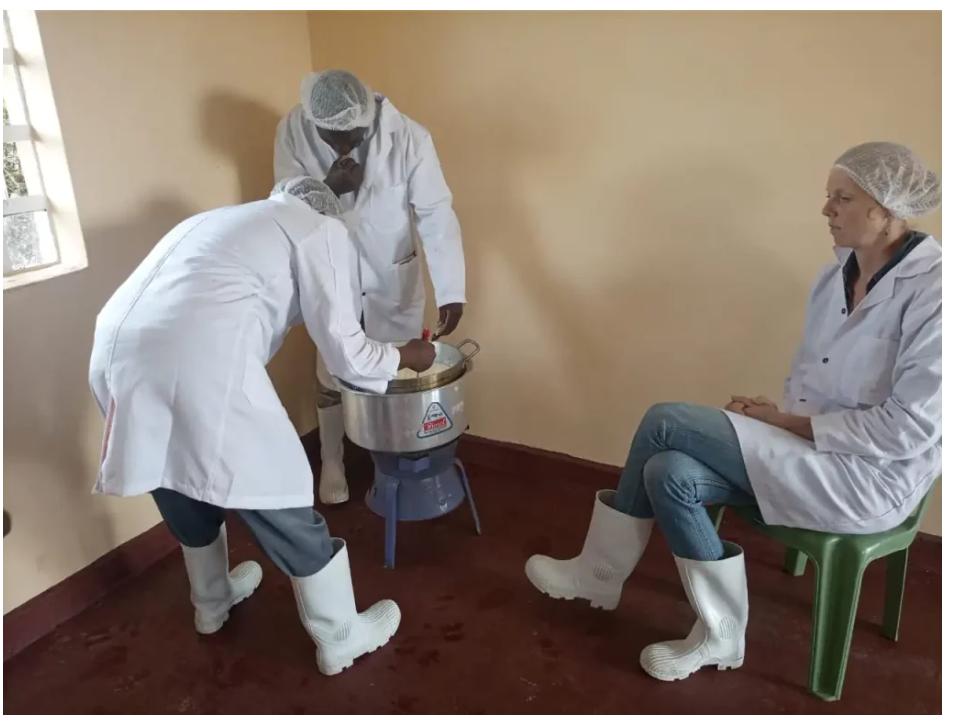
Wakulima watatu wamo jikoni wanachemsha maziwa kwa sufuria pamoja na jiko. Mmoja wao anawaangalia, wengine wanatoa maziwa vizuri kwa utafiti.